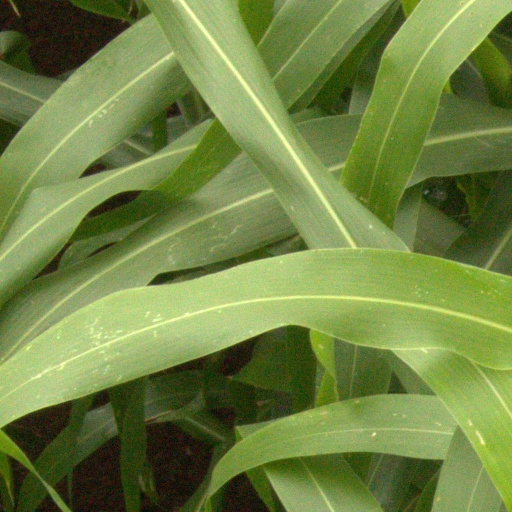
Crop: sorghum